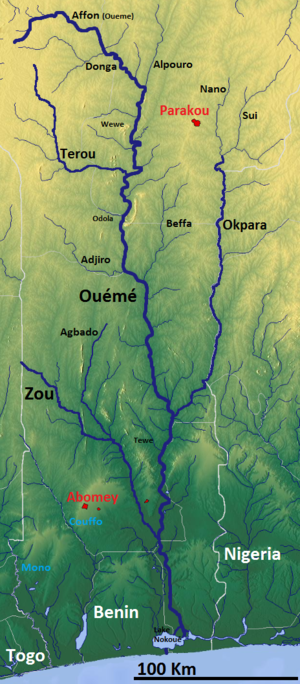
L'Ouémé est un fleuve qui coule au Bénin. Il est le plus important cours d'eau du pays, après le Niger qui pour le Bénin est un fleuve frontière.